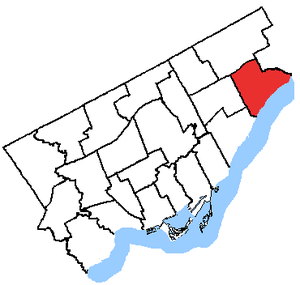
Scarborough—Guildwood est une circonscription provinciale de l'Ontario représentée à l'Assemblée législative de l'Ontario depuis 2007.